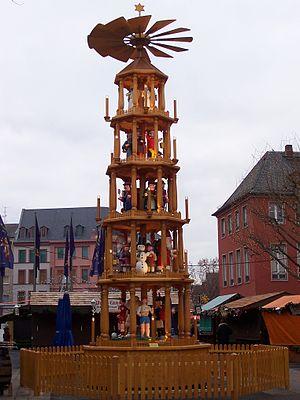
Une pyramide de Noël est un objet décoratif traditionnel associé aux fêtes de Noël, principalement produit et utilisé en Allemagne. Originaire de la région des Monts Métallifères, c'est une sorte de carrousel à un ou plusieurs niveaux utilisant un principe physique simple afin d'obtenir un mouvement : la combustion de bougies génère un courant d'air chaud qui met en mouvement une hélice située au sommet d'un axe, lequel entraîne un ou des plateaux où sont fixées des figurines qui se mettent à tourner. Généralement construite en bois, la pyramide de Noël peut présenter des thèmes chrétiens ou profanes.